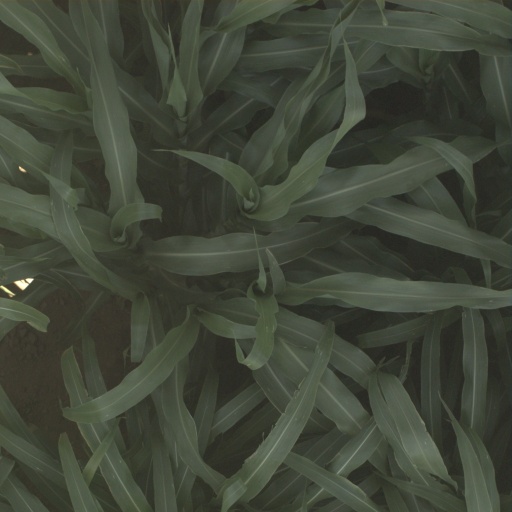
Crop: sorghum